Cerumenolytic

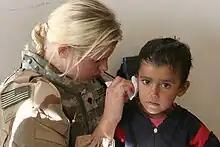
A member of the U.S. Army cleans the ear of an Iraqi child.

Cerumenolytics should not be used in ears that in which the ear drum has been perforated or is otherwise nonintact. Cerumenolytics should also be avoided in ears that are actively infected due to the lack of research in this area (i.e. people with otitis externa, a type of ear infection).